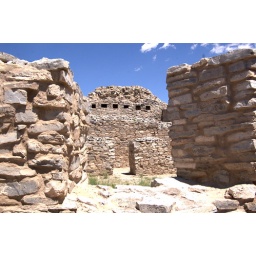
windows in walls